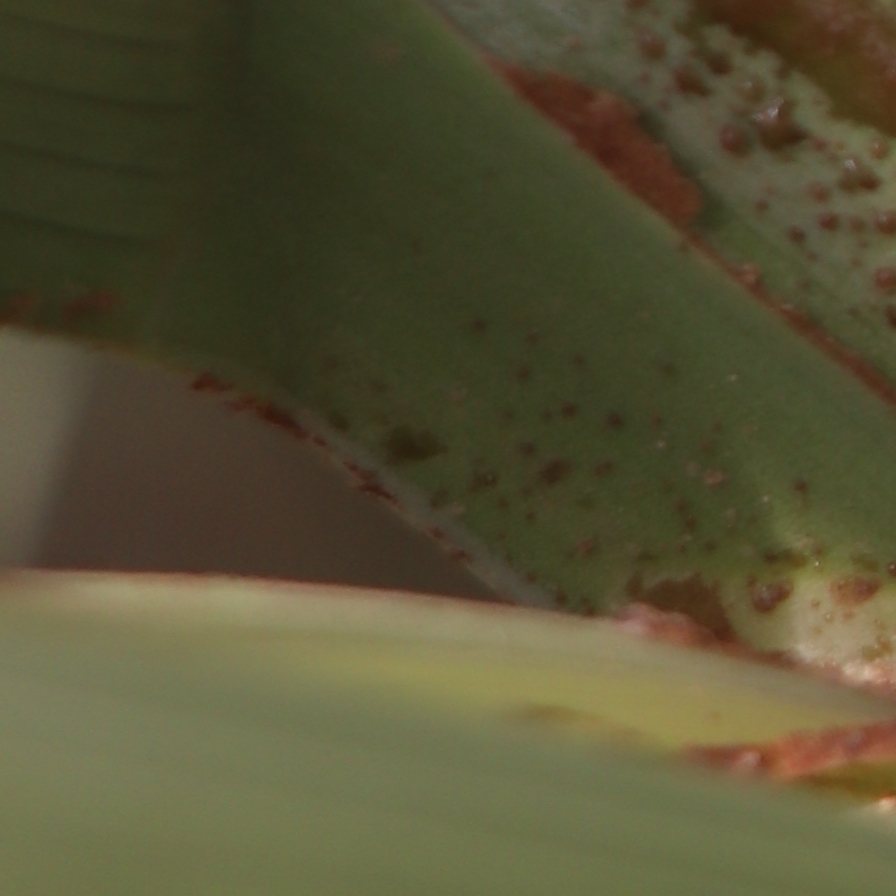
Label: Honey